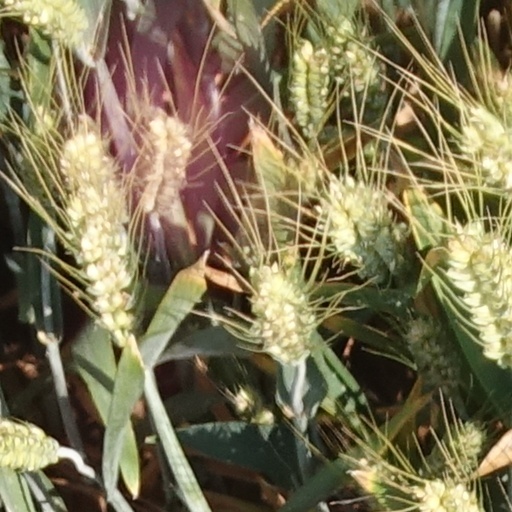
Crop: wheat